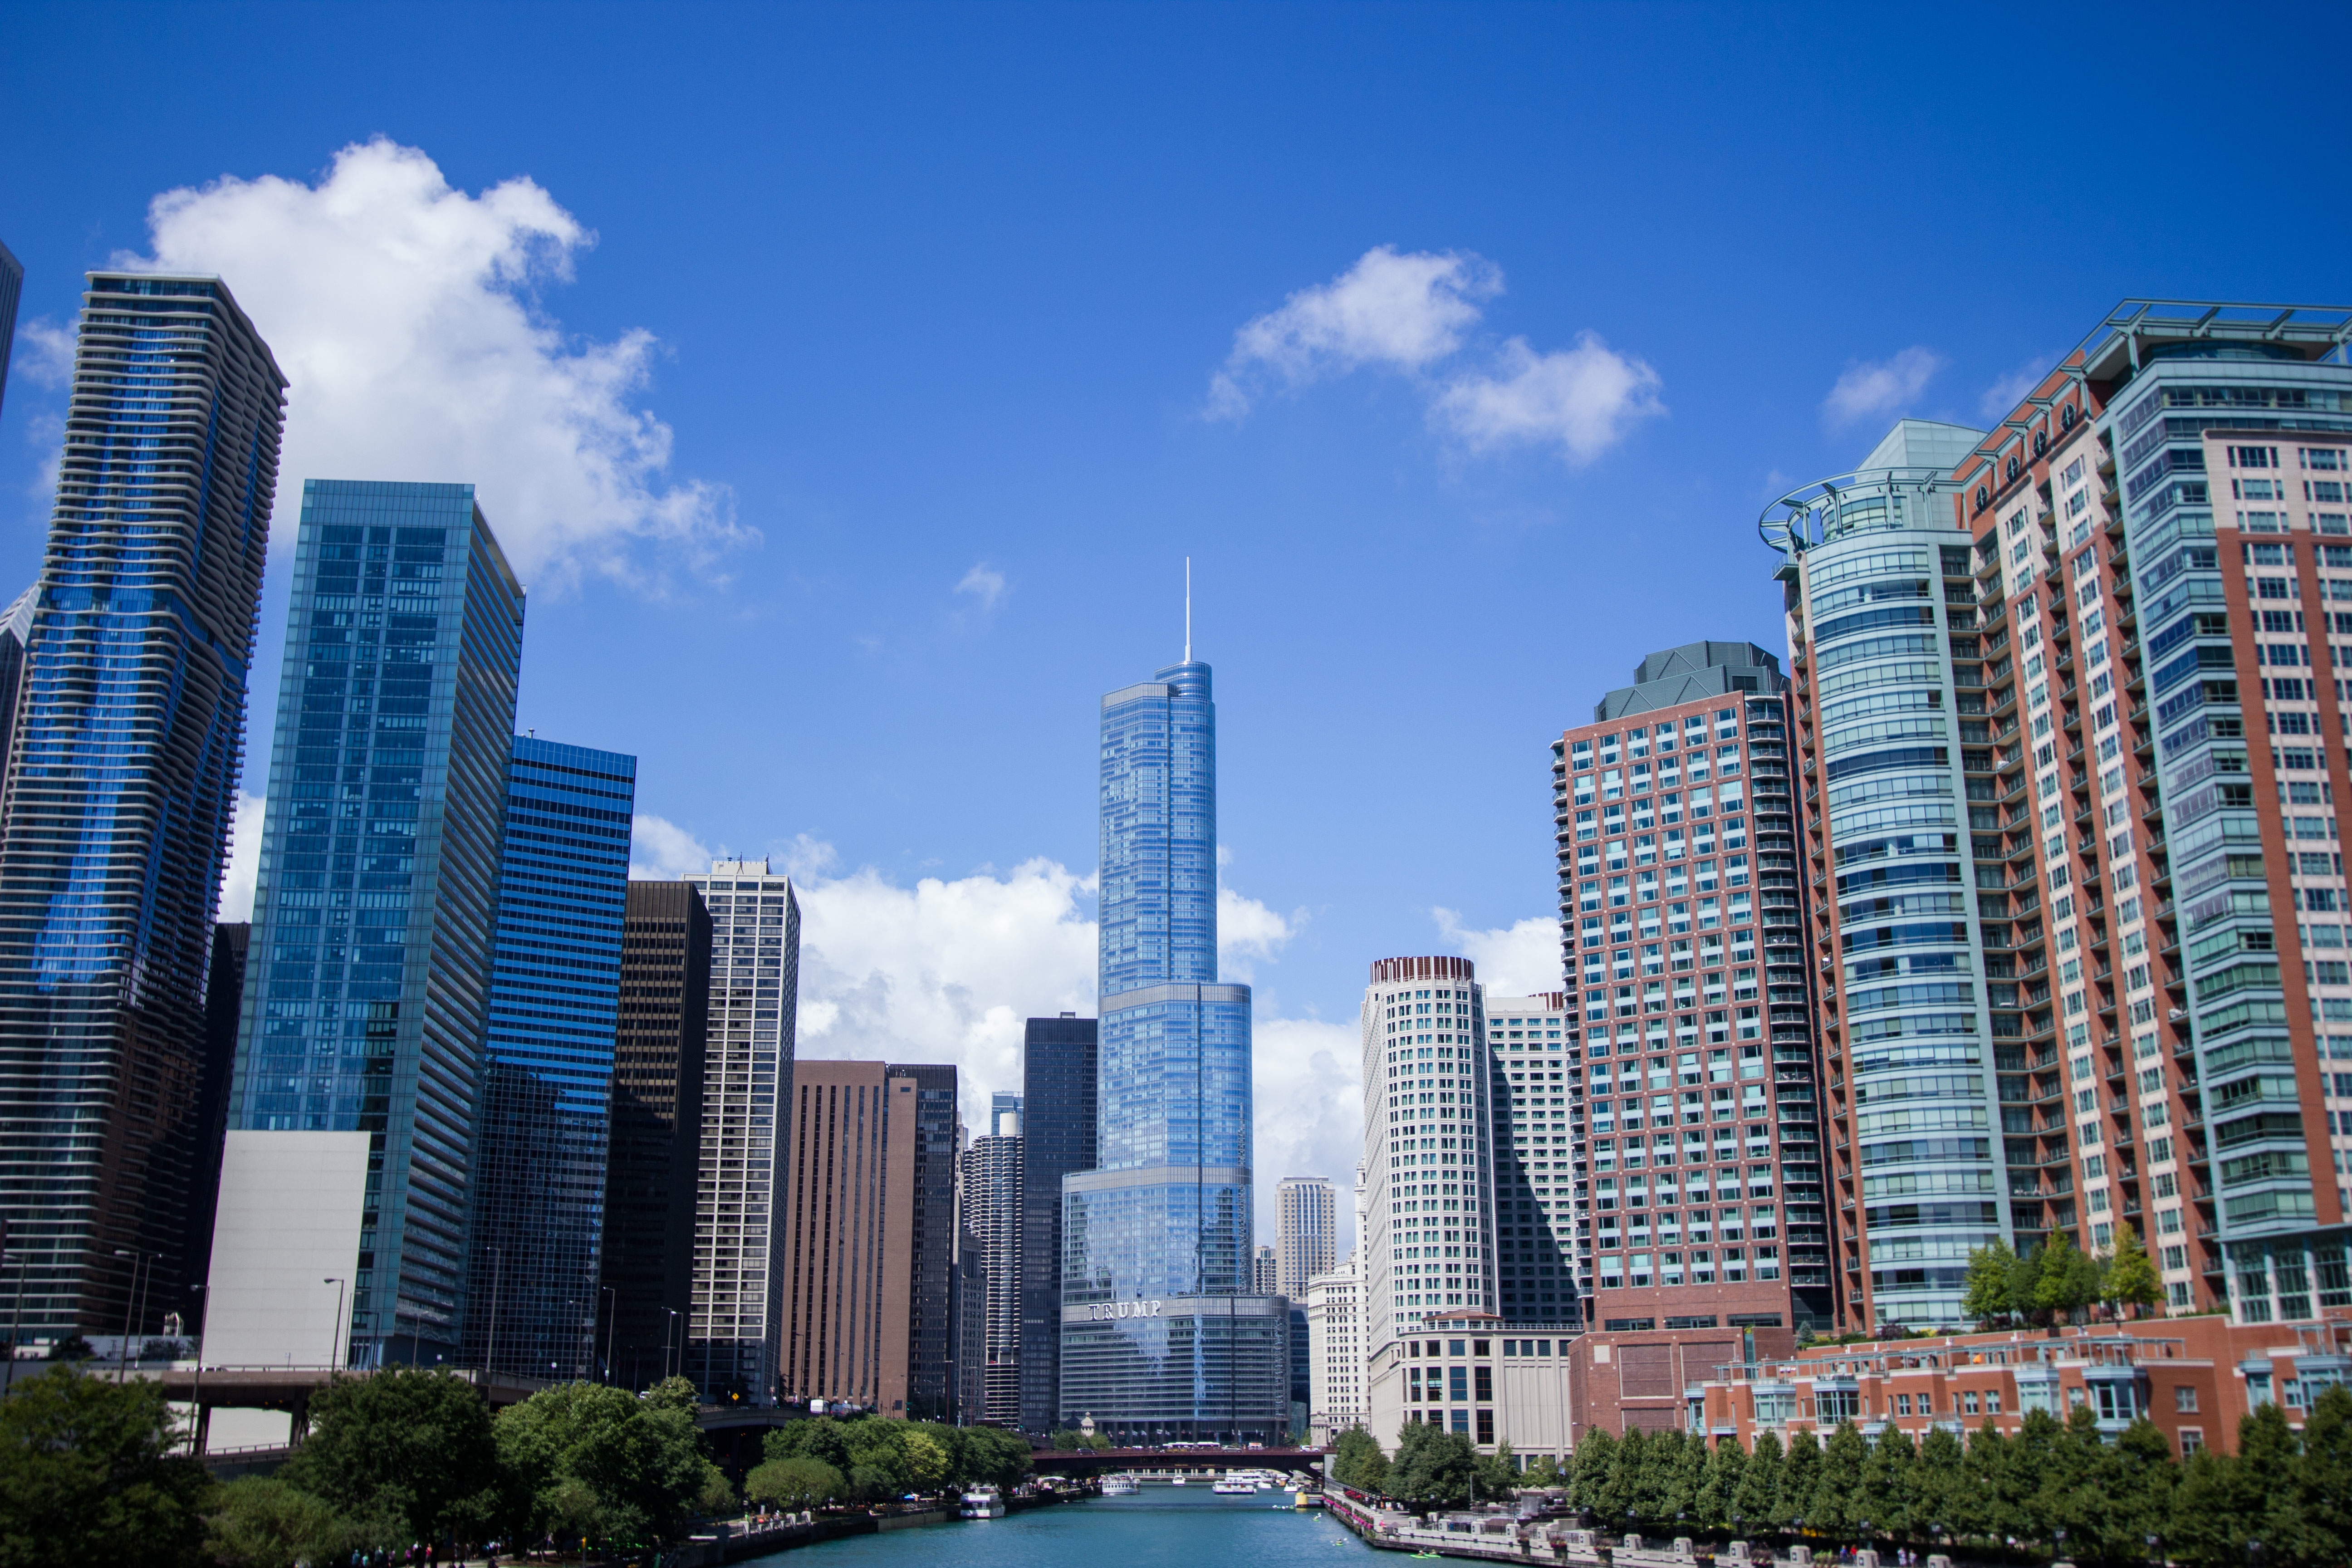
architecture, skyline, building, city, skyscraper, cityscape, downtown, tower, landmark, facade, tower block, headquarters, metropolis, condominium, neighbourhood, urban area, residential area, human settlement, metropolitan area